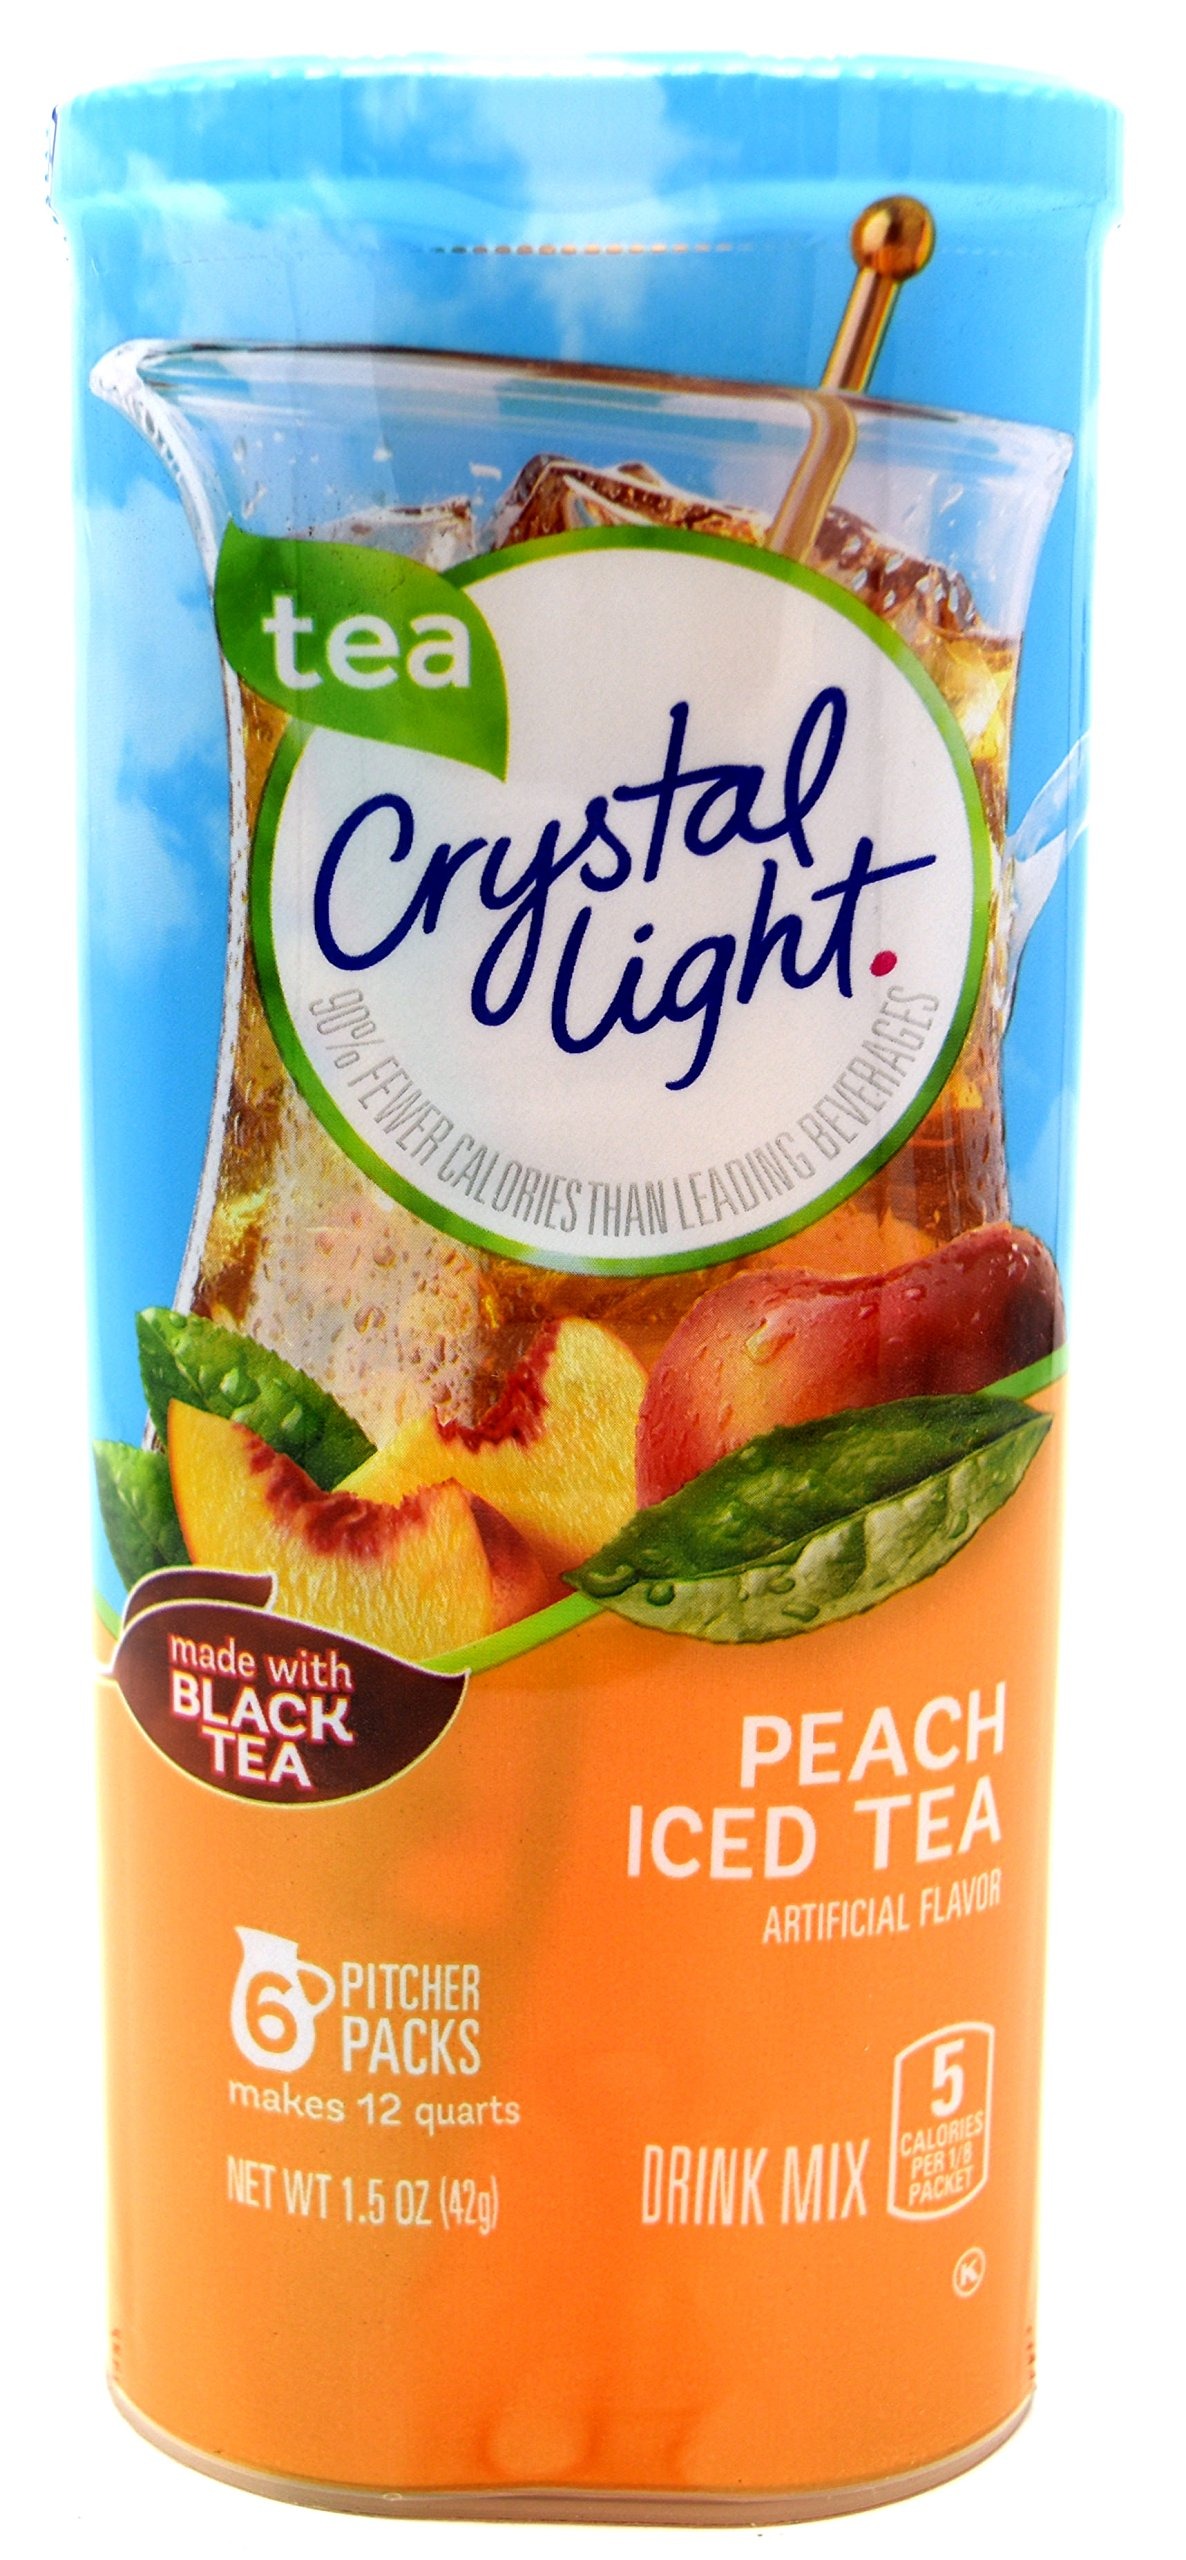
Item Name: Crystal Light Peach Tea Drink Mix (12-Quart), 1.5 Ounce (Pack of 4)
Bullet Point 1: Pack of four, 1.5-Ounce packages (Total of 6-Ounce)
Bullet Point 2: Artificial peach flavor
Value: 6.0
Unit: Ounce

Price: 2.88